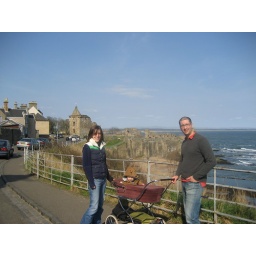
here we are walking at the beach near our place. The castle ruins are behind us